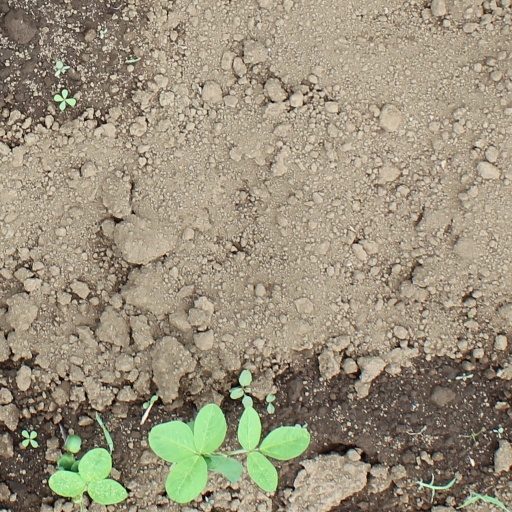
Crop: soybean